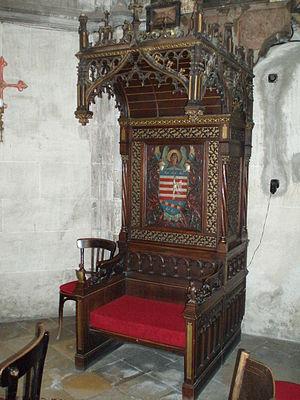
La cathédrale Sainte-Élisabeth est la plus grande église de Slovaquie avec une superficie de 1 200 m² et une capacité de 5 000 personnes. Située à Košice, c'est en outre la cathédrale gothique de style occidental la plus à l'est d'Europe. Dédiée à sainte Élisabeth de Hongrie, elle se situe au centre de la rue Hlavná, qui s'élargit au niveau de l'église, ce qui lui donne sa forme oblongue caractéristique. C'est l'église principale de l'archidiocèse de Košice et l'église paroissiale de la paroisse Sainte-Élisabeth de Košice. La construction eut une influence certaine sur les édifices des villes des environs comme Prešov, Bardejov, Sabinov, Rožňava mais également sur l'architecture religieuse de certaines églises de Pologne et de Transylvanie.